Monterey Historic District (Blue Ridge Summit, Pennsylvania)

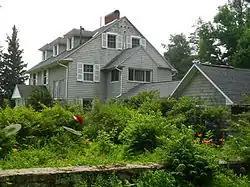

The Monterey Historic District is a national historic district that is located in Washington Township, Franklin County, Pennsylvania.